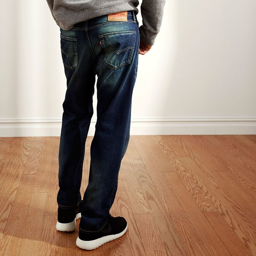
the true classic goes modern with a slightly slimmer leg .